Bay of Pigs Invasion

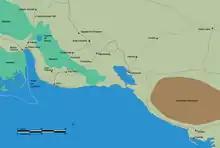
Bahia de Cochinos 1961

Beginning in April 1960, Democratic Revolutionary Front rebels were taken to Useppa Island, Florida, which was covertly leased by the CIA at the time. Useppa Island served as the locale for assessment and training. Once the rebels had arrived, they were greeted by instructors from U.S. Army Special Forces groups, members of the U.S. Air Force and the Alabama Air National Guard, and members of the CIA. The rebels were trained in amphibious assault tactics, guerrilla warfare, infantry and weapons training, unit tactics, and land navigation. At the head of the operation was Joaquin Sanjenis Perdomo, former police chief in Cuba, and intelligence officer Rafael De Jesus Gutierrez. The group included David Atlee Philips, Howard Hunt, and David Sánchez Morales. The recruiting of Cuban exiles in Miami was organized by CIA staff officers E. Howard Hunt and Gerry Droller. Detailed planning, training, and military operations were conducted by Jacob Esterline, Colonel Jack Hawkins, Félix Rodríguez, Rafael De Jesus Gutierrez, and Colonel Stanley W. Beerli, under the direction of Richard Bissell and his deputy Tracy Barnes.